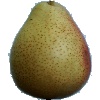
Label: Pear Forelle 1